Maribyrnong River

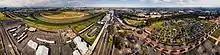
Aerial panorama of Flemington Racecourse along the Maribyrnong, 2018

The river becomes esturarine as it flows through Avondale Heights. At Maribyrnong, Melbourne's Living Museum of the West presents information on the history of the river and the early industrial history of the site. Dolphins are sometimes sighted in the lower reaches of the river, along with many water birds, especially at Burndap Park. Footscray Park opposite the Flemington Racecourse is only metres down river from Pipemakers Park and Burndap Park, the river then meanders across the floodplain to its juncture with the Yarra River at Yarraville. The water quality of these estuarine reaches of the river is poor. Sediments show considerable pollution from past industrial activities and sewage discharge from the 20th century. Today, swimming is not recommended due to exposure to untreated sewage in run-off from these heavily urbanised areas.